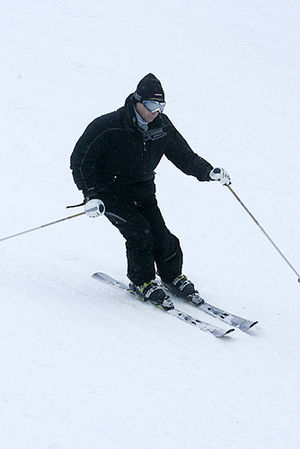
Krasnaja Poljana (Sotji, Krasnodar kraj)
Vladimir Putin på Krasnaja Poljana skisportsted
Krasnaja Poljana er et russisk vintersportssted og bymæssig bebyggelse med 5.022 indbyggere. Bebyggelsen er administrativt underlagt Sotji kommune i Krasnodar kraj.